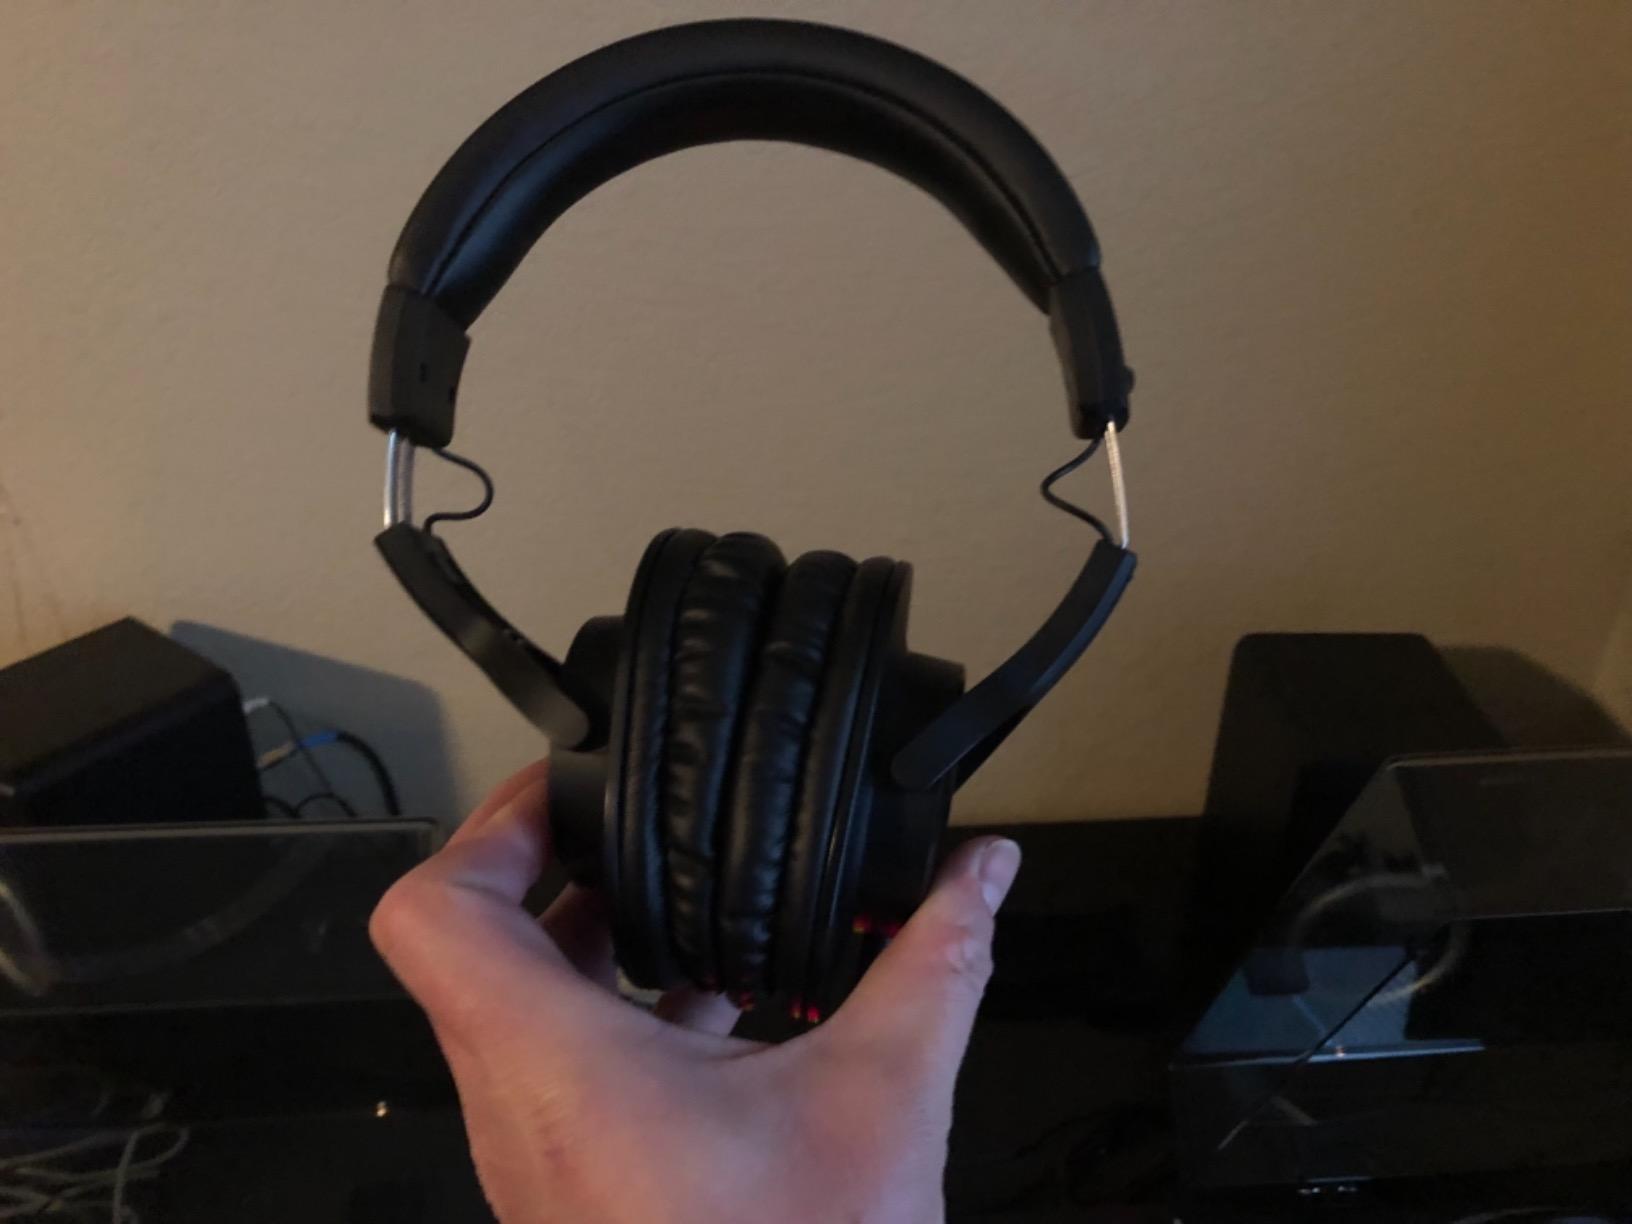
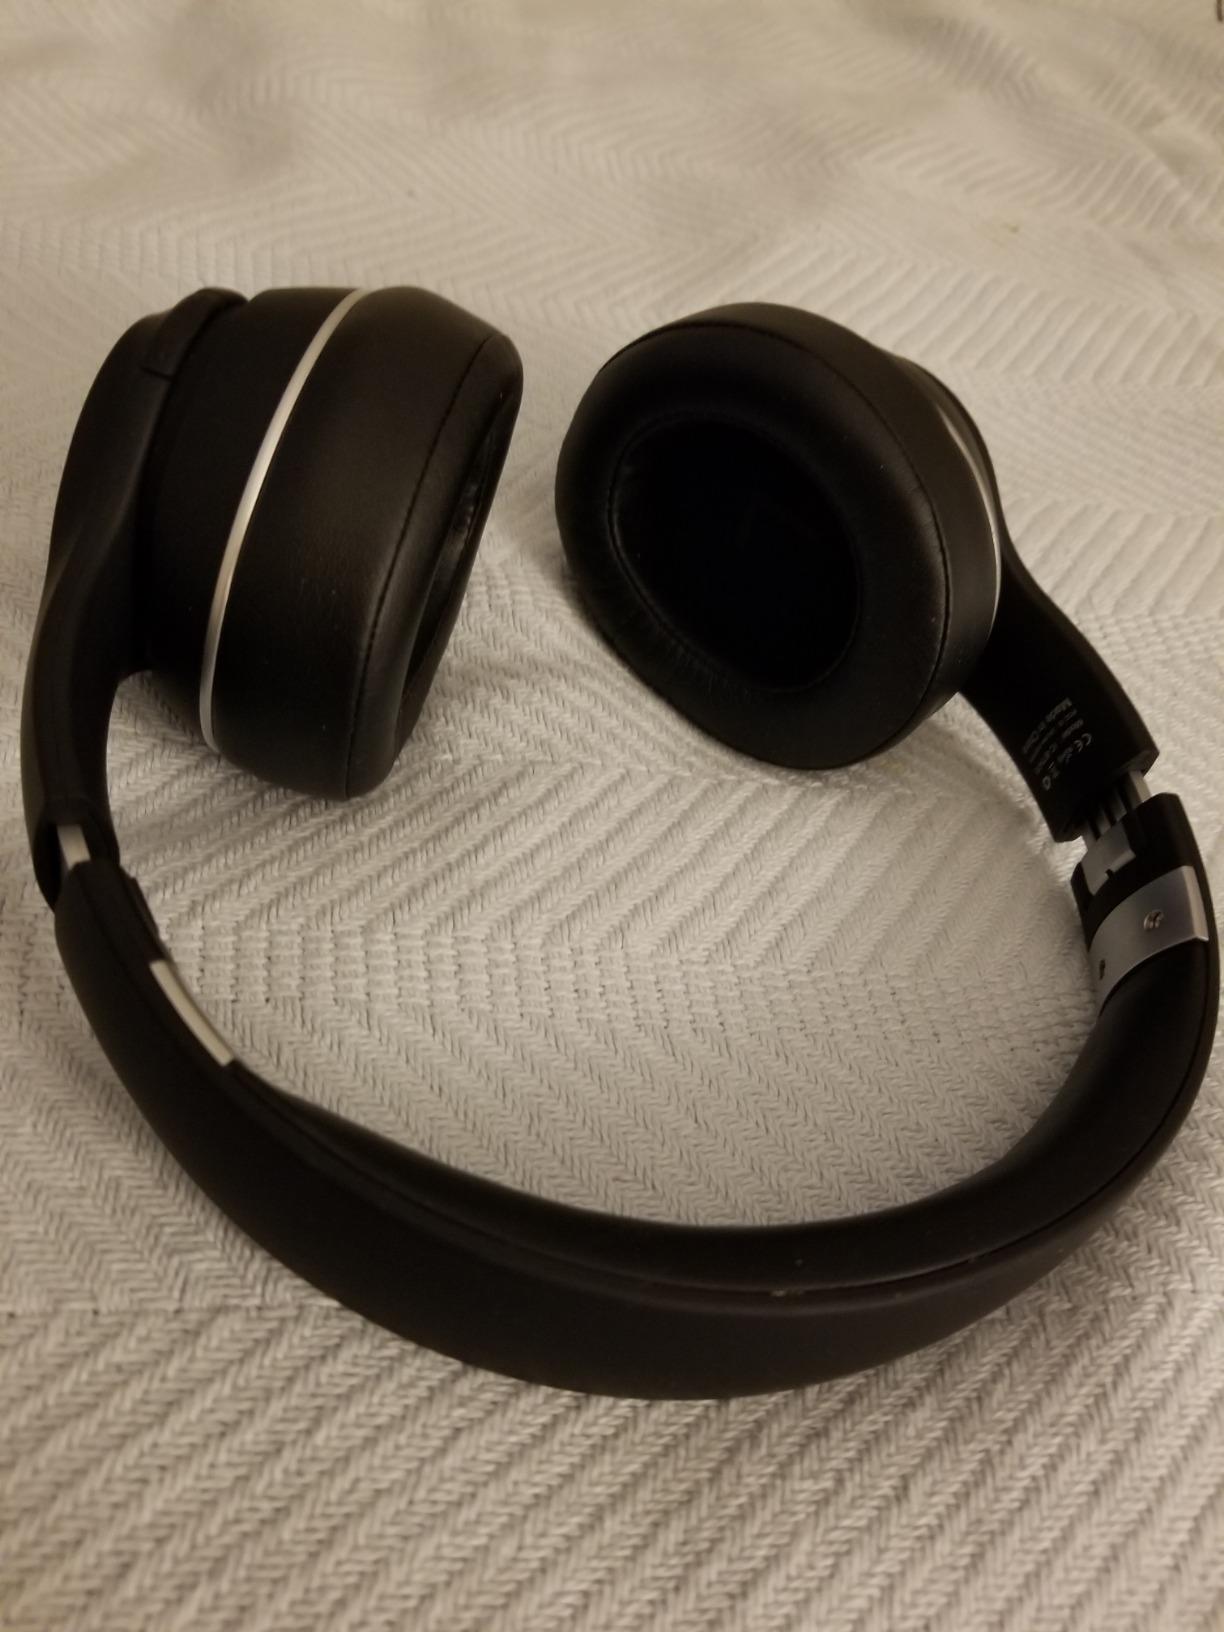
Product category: headphones
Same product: no